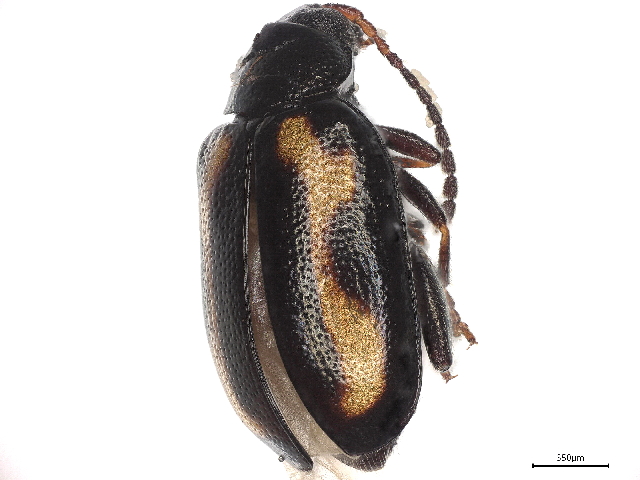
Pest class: striped_flea_beetle